Cape Blanco Light

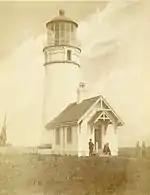
The lighthouse in 1871

In a deed recorded in 1867, John D. and Mary West sold the United States a tract of land. The Light-House board determined that the offshore reef and islands at Cape Blanco were dangerous to maritime commerce; therefore, a lighthouse was authorized for construction.